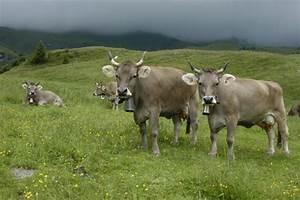
cow